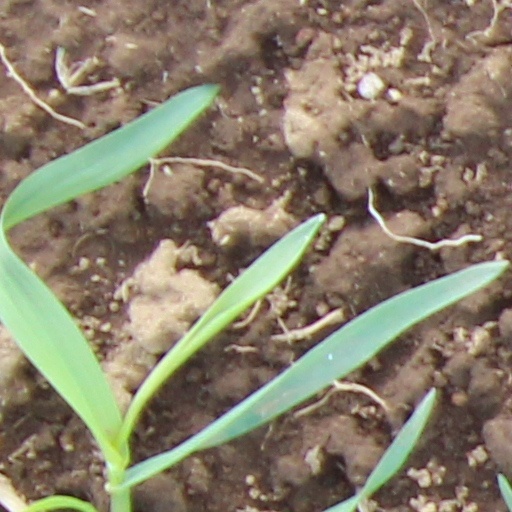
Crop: wheat